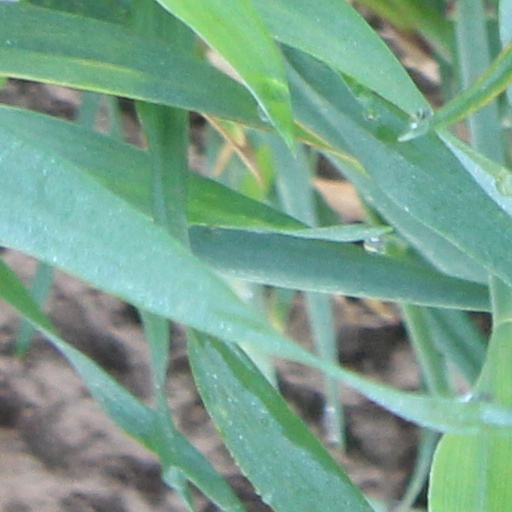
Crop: wheat